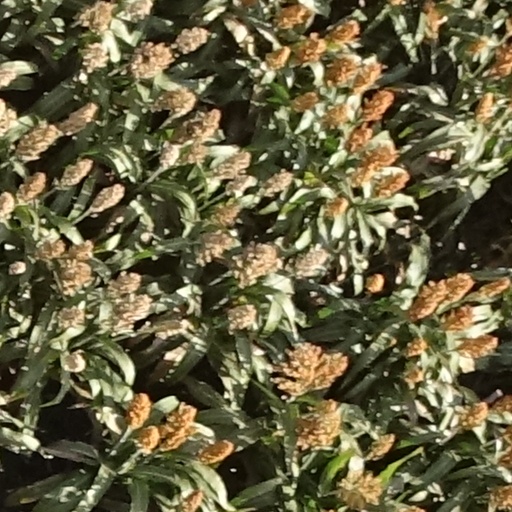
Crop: sorghum